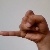
The image shows a hand gesture representing the letter 'J' in Indian Sign Language.